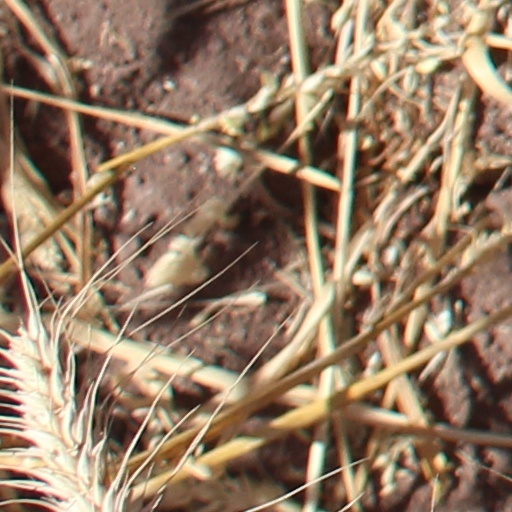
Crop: wheat